Henry Cisneros

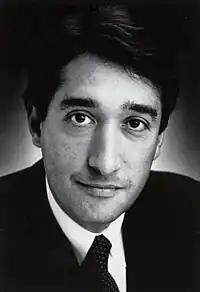
Cisneros during his tenure as Secretary

In his first full week as Secretary, Cisneros was confronted by the unprecedented growing number of homeless in the country's cities, and declared homelessness "a highest priority." He quickly recommended that an economic stimulus package include $100 million to $150 million for homeless programs that mix housing and social services. Cisneros tapped Andrew Cuomo to serve as an assistant housing secretary, in charge of homelessness. He spent an evening touring a shelter and the streets in Washington, D.C. One night in late December 1994, he walked the streets of Minneapolis and St. Paul, talking to the homeless and later flopped for the night in a shelter in an effort to understand homelessness firsthand. The next day he announced $7.3 million in HUD for five Minnesota state projects for homeless youth and families. However, his efforts to alleviate the problem were often thwarted by a slow-moving bureaucracy. He described his frustration to Jill Smolowe in "Time": "I can't believe how gridlocked the system is ... how irrelevant it is to things that are happening out in the country."